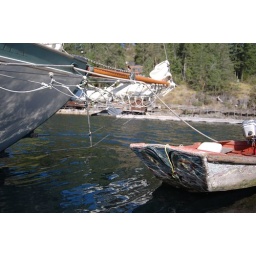
Old, painted boat in Refuge Cove (gas & water stop)